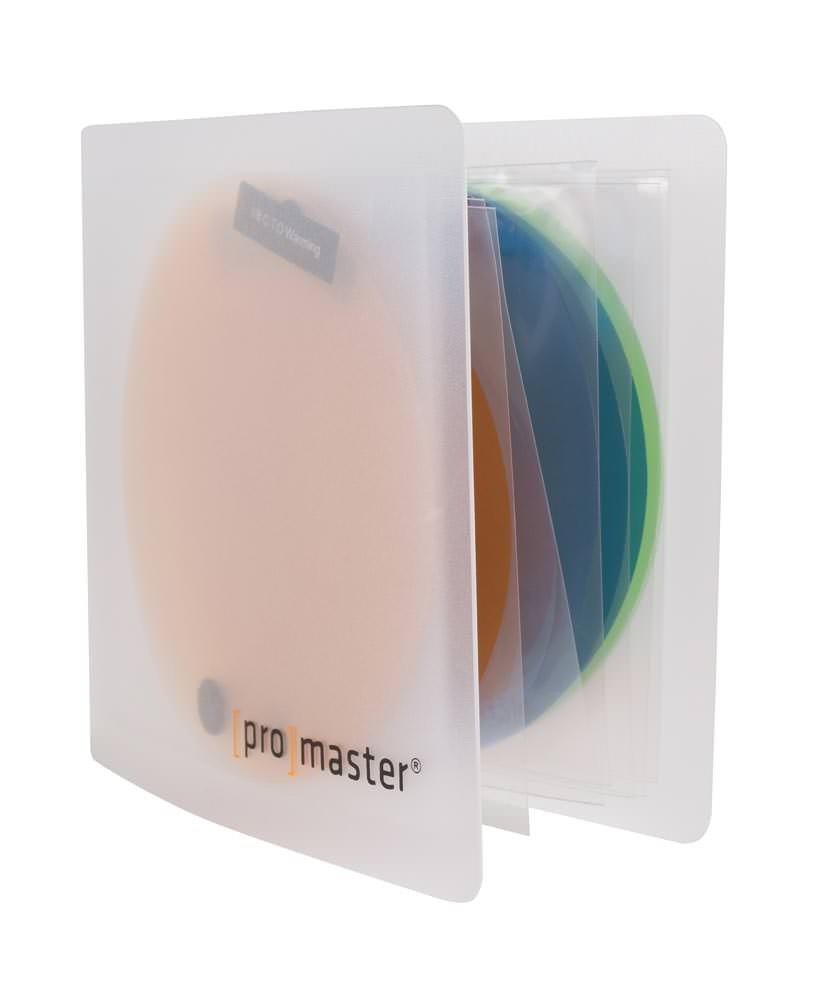
Promaster Warm And Cool Gel Kit
ProMaster Warm & Cool Gel Kit (3995) The newest addition to the ProMaster Modular Flash System, the ProMaster Flash Gel Kits can be used to add color to your light while using other ProMaster flash modifiers. Use these gels with the ProMaster Flash Extender (2609) and Portrait Kit (3928). This product must be used with a flash mounting ring (universal or dedicated). This Gel Kit can be used with the ProMaster Speedlight Gel Holder (8076), Rockbrook Item # 103768. Each kit includes different color gels in a transparent case with extra hook and loop dots. Specifications: The Warming and Cooling Kit consists of 4 CTO (color temperature orange) filters, 4 CTB (color temperature blue) filters, and 2 green filters. Color correction filters are used to improve overall color balance in an image by adjusting the color temperature of the flash to better match other ambient light sources.
Brand: Promaster
Category: Cameras & Optics > Photography > Lighting & Studio > Studio Lighting Controls > Flash Diffusers